Charles Collett

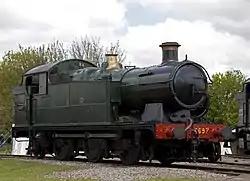
GWR 5600 class no. 6697

Collett became CME just before the grouping of British railways took effect on 1st January 1923. Although the GWR retained its identity by virtue of being grouped with many much smaller railways, it did make Collett responsible overnight for over 800 locomotives, of a wide variety of designs, many in a state of disrepair. The ones in the worst condition could only be scrapped; those in a better condition were surveyed to establish which could be refitted with boilers from the GWR standard range, including three new boilers modified for the purpose. The scrapping of so many unmaintainable engines left a shortfall in power, especially in the Welsh valleys where the widely-used compact inside-cylinder engines were hard to replace with standard GWR classes. Collett decided to build a new class, based on the Rhymney Railway R class . Although it used a standard No. 2 boiler, and as many other standard parts as possible, the cylinder castings, wheels, hornblocks, valve gear and three-bar motion crosshead were all new designs. The 5600 class was powerful and versatile, working both passenger and freight trains in the Welsh valleys in a characteristic 'facing up the valley' direction, so that on the faster descending services, the pony truck helped to keep them stable.